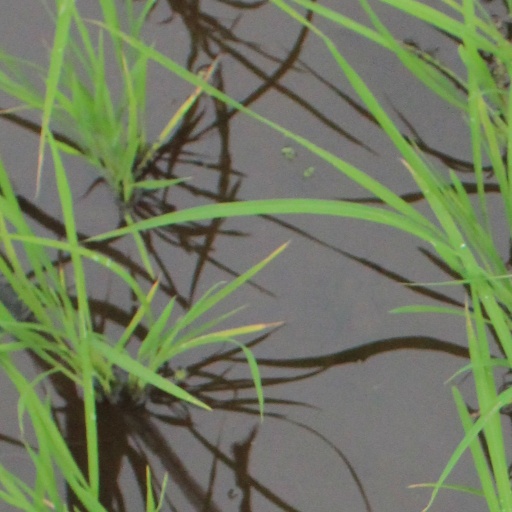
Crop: rice